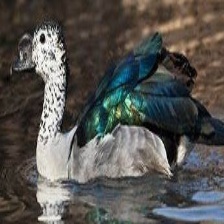
Species: KNOB BILLED DUCK
Scientific name: SARKIDIORNIS MELANOTOS
ImageNet parent category: drake